Syro-Malabar Catholic Major Archeparchy of Ernakulam–Angamaly

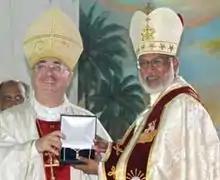
Archbishop Salvatore Pennacchio, Apostolic Nuncio to India, displays a gift from Pope Benedict XVI at the installation of Major Archbishop Alencherry.

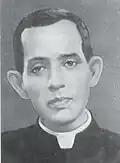
Mar Varghese Payyappilly Palakkappilly, A Venerable from the major archeparchy

Generalates of the four major religious congregations for men of the Syro-Malabar Church, namely the Carmelites of Mary Immaculate (C.M.I.), the Vincentian Congregation (V.C.), the Congregation of Saint Thérèse of Lisieux (C. S. T.), and the Missionary Congregation of the Blessed Sacrament (M.C.B.S.) and the only Syro-Malabar Provincialate of the Order of Friars Minor Capuchins, and the two Syro-Malabar Vice Provincialates of Franciscan Conventuals and of the Redemptorist Fathers and of the Claretians are situated in the Archdiocese of Ernakulam.